The Sun (tarot card)

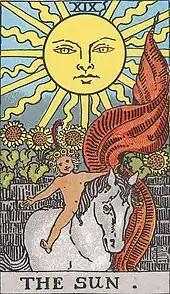
The Sun (XIX) from the Rider–Waite tarot deck

The Sun (XIX) is the nineteenth trump or Major Arcana card in most traditional tarot decks. It is commonly associated with joy, success, vitality, and illumination. The card symbolizes positivity and represents a time of clarity and personal growth.